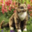
Label: cat